Russian cruiser Varyag (1983)

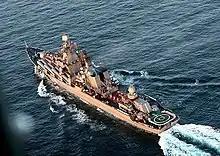
The cruiser "Varyag" in the Bay of Bengal on 5 December 2020

In 1991–1992 she was engaged in combat training, but in 1993–1994 she didn't go to sea, due to the lack of financing. The combat training resumed only in 1995.